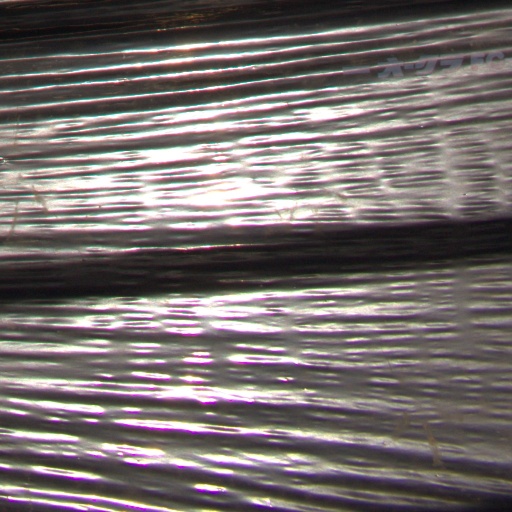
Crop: Jerusalem artichoke